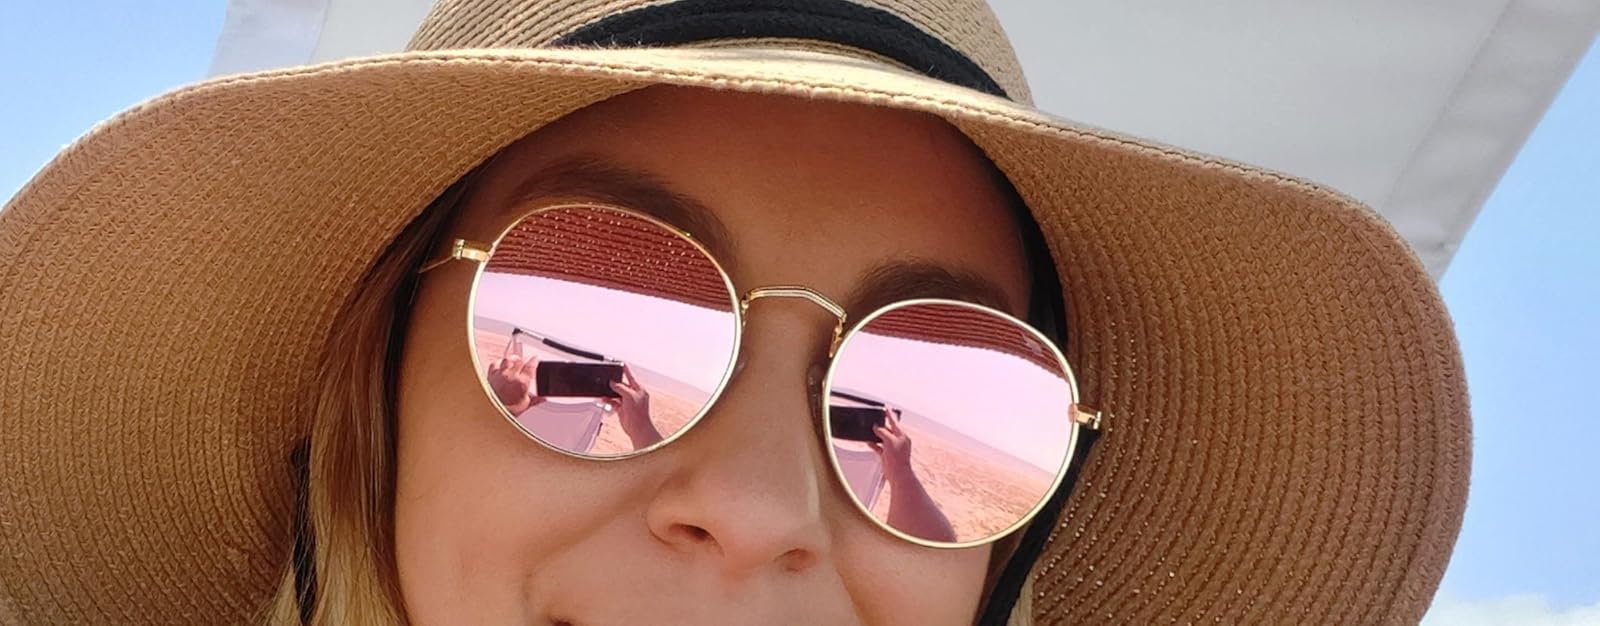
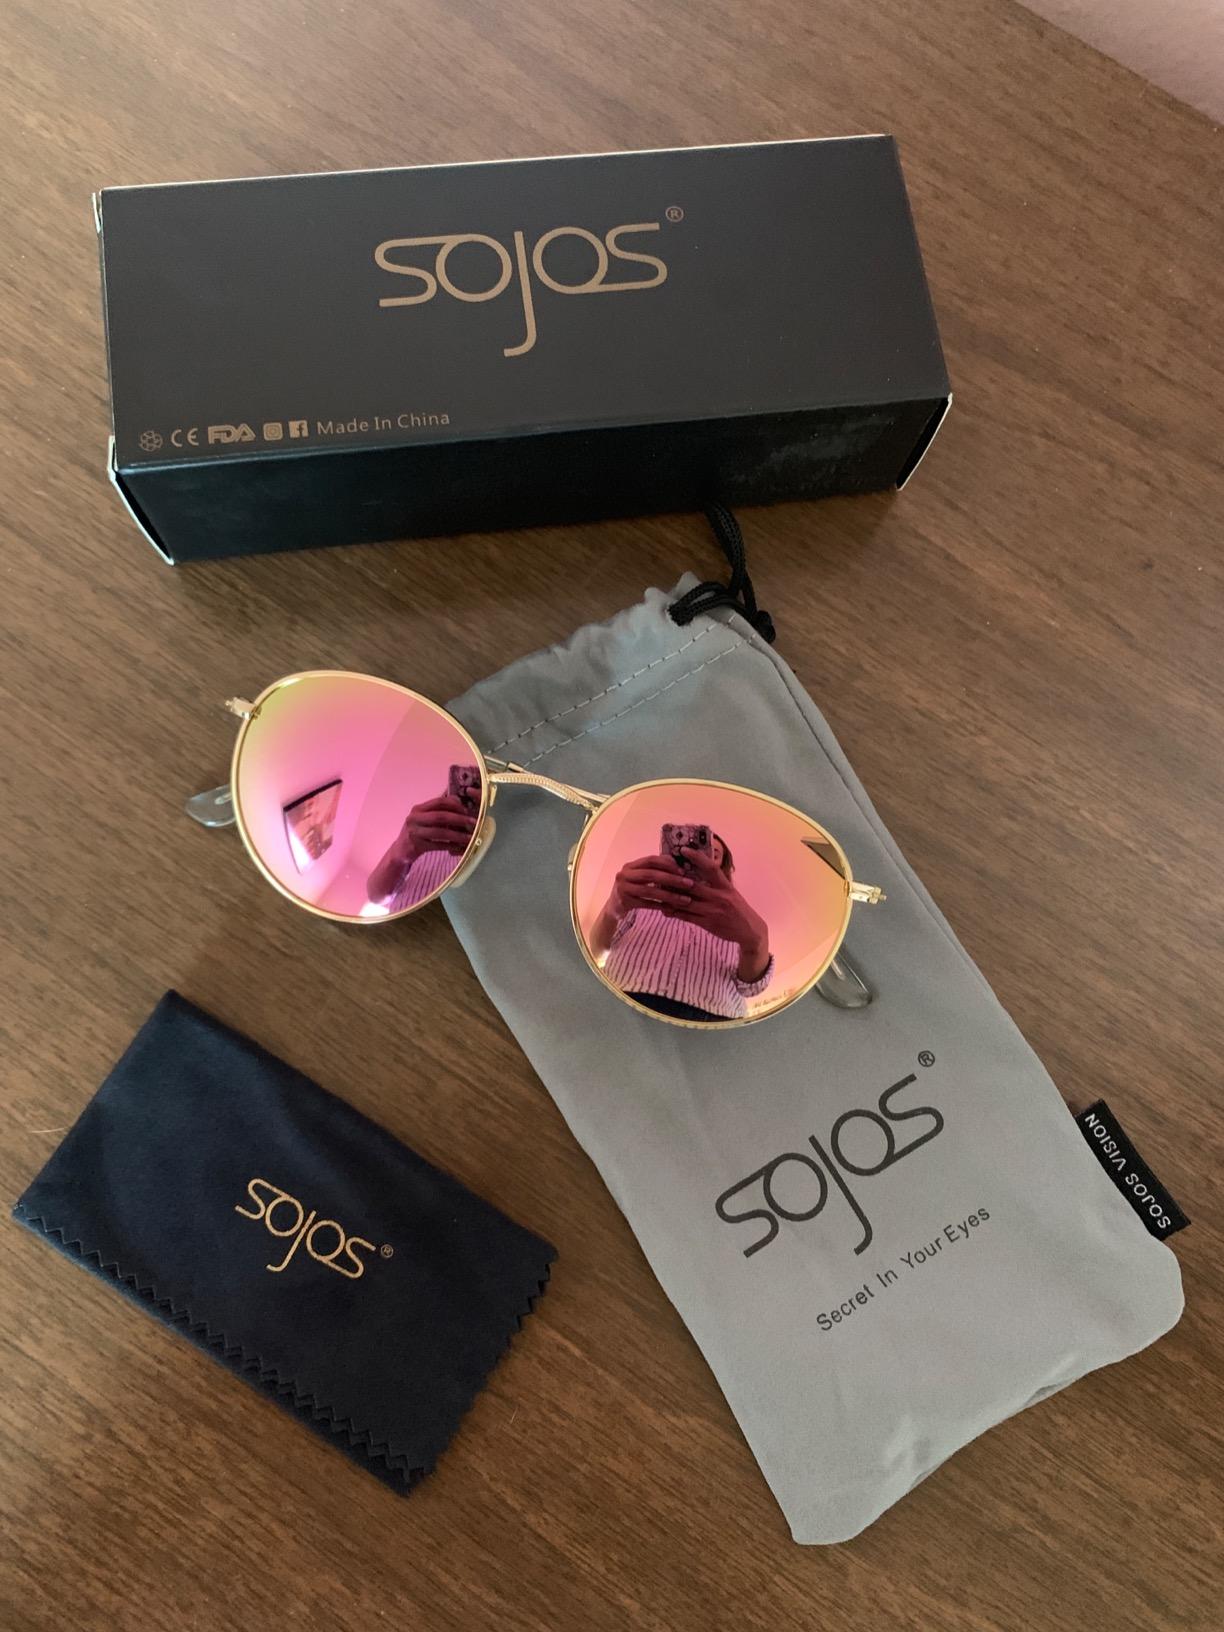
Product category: accessories_sunglasses
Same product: yes